Nochize

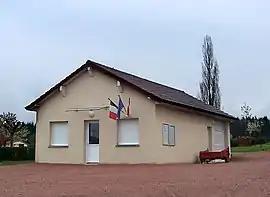
The town hall in Nochize

Nochize is a commune in the Saône-et-Loire department in the region of Bourgogne-Franche-Comté in eastern France.